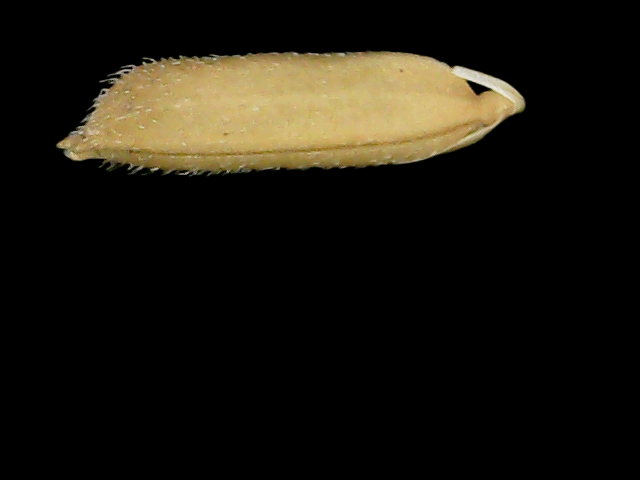
Rice variety: Binadhan14